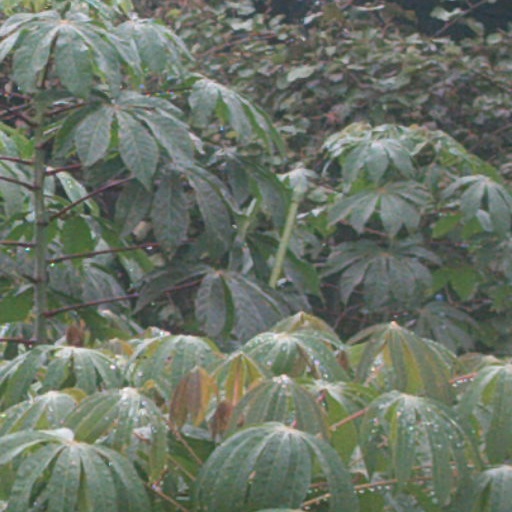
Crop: cassava